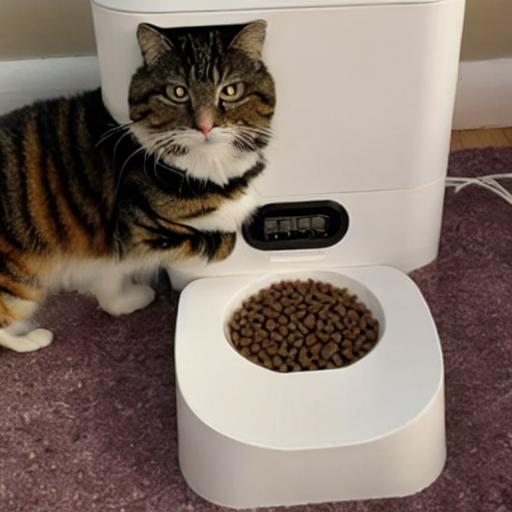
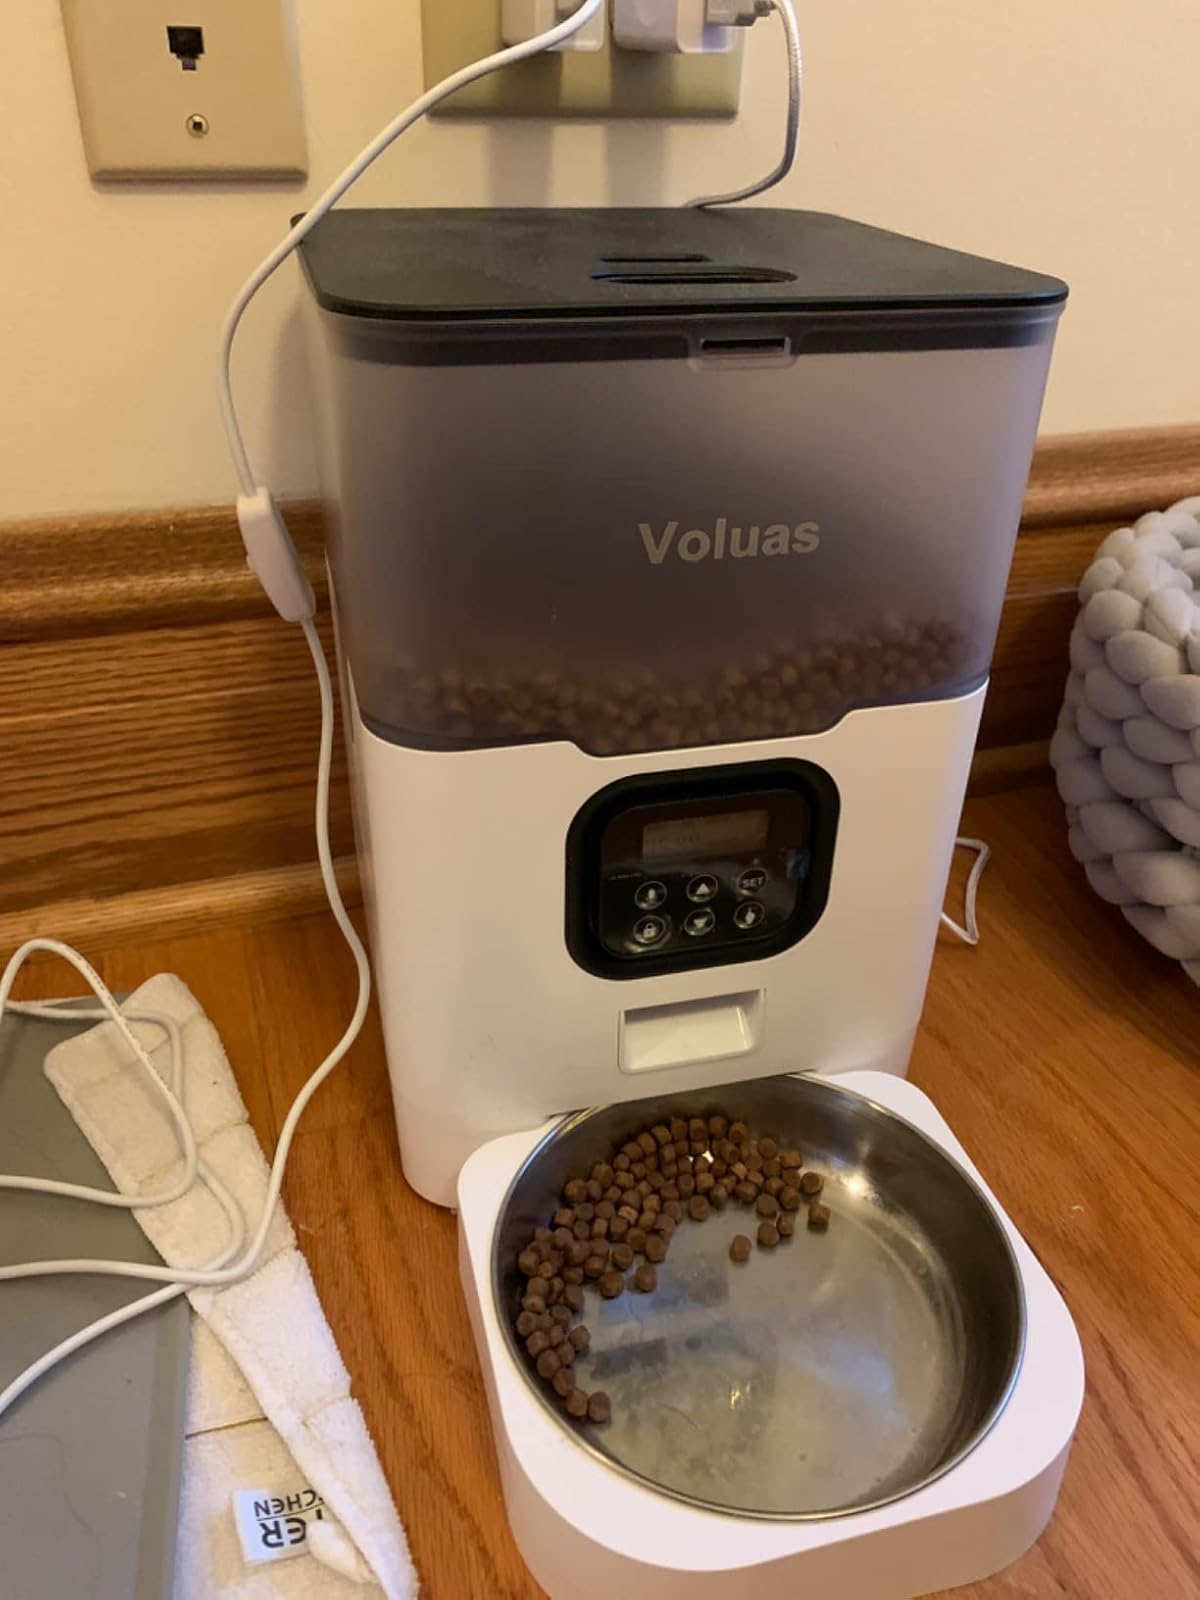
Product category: items_feeder
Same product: no